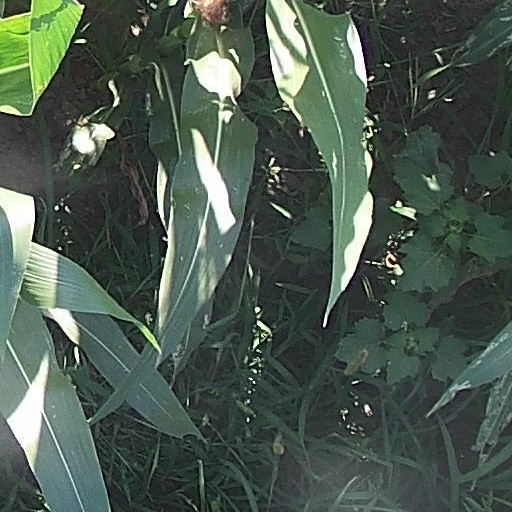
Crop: maize; corn